Lyons Hot Springs

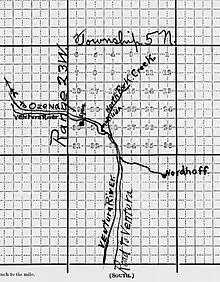
1905 map of Lyons or Lyons Springs submitted with post office application; Nordhoff was the original name of Ojai

The spring vent is said to be submerged underwater, within what is now the Matilija Dam reservoir, and the temperate averages or "not hot enough to be interesting".